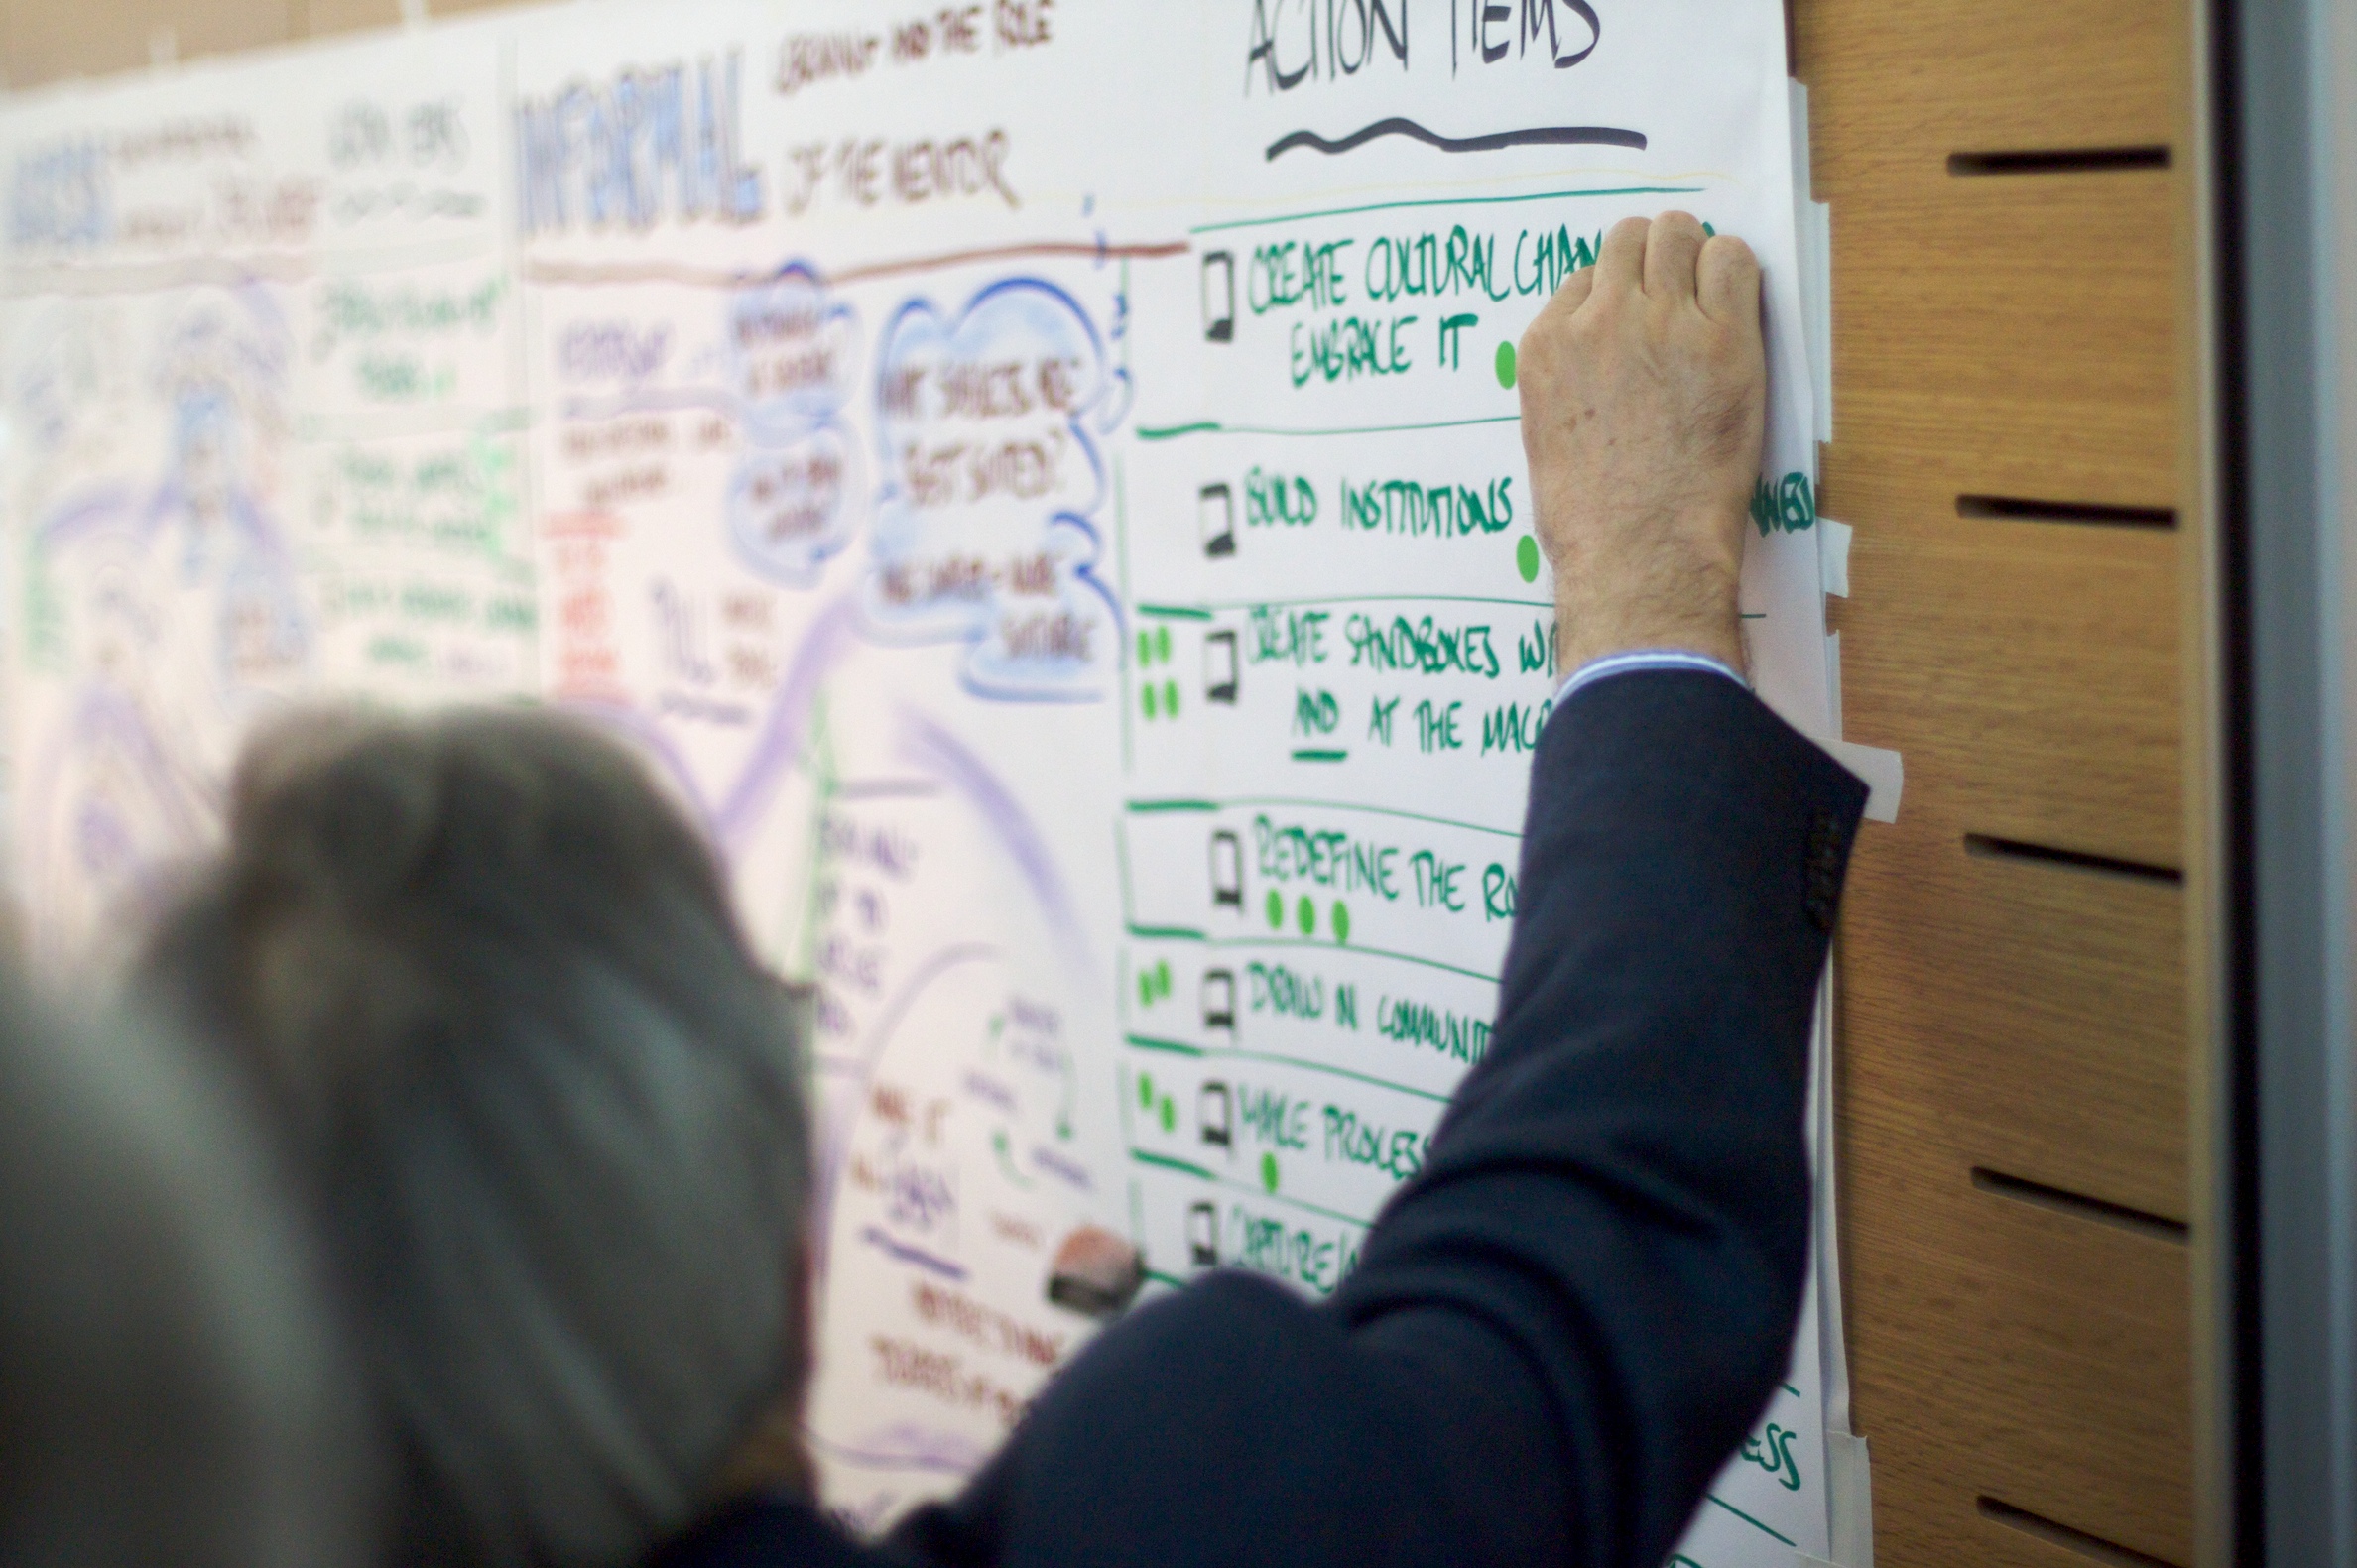
barcelona, education, oet09